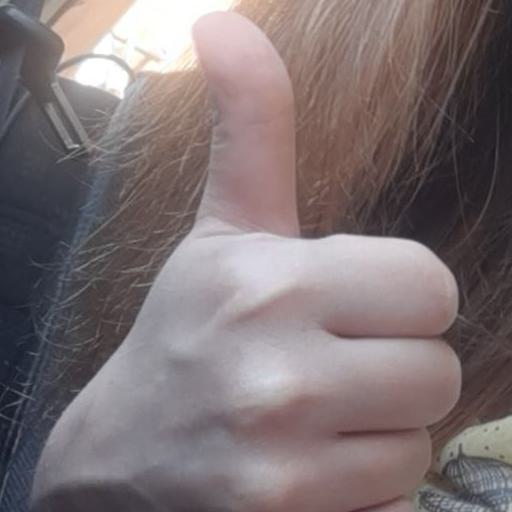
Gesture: like